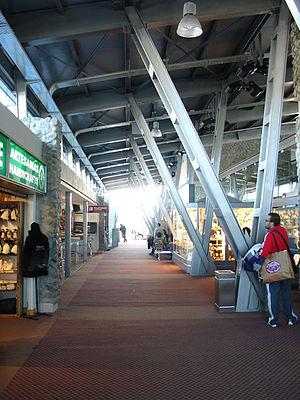
L'aéroport international de El Calafate Comandante Armando Tola est un aéroport situé en Argentine à 23km du centre-ville de El Calafate. C'est l'aéroport argentin géographiquement situé le plus à l'ouest.